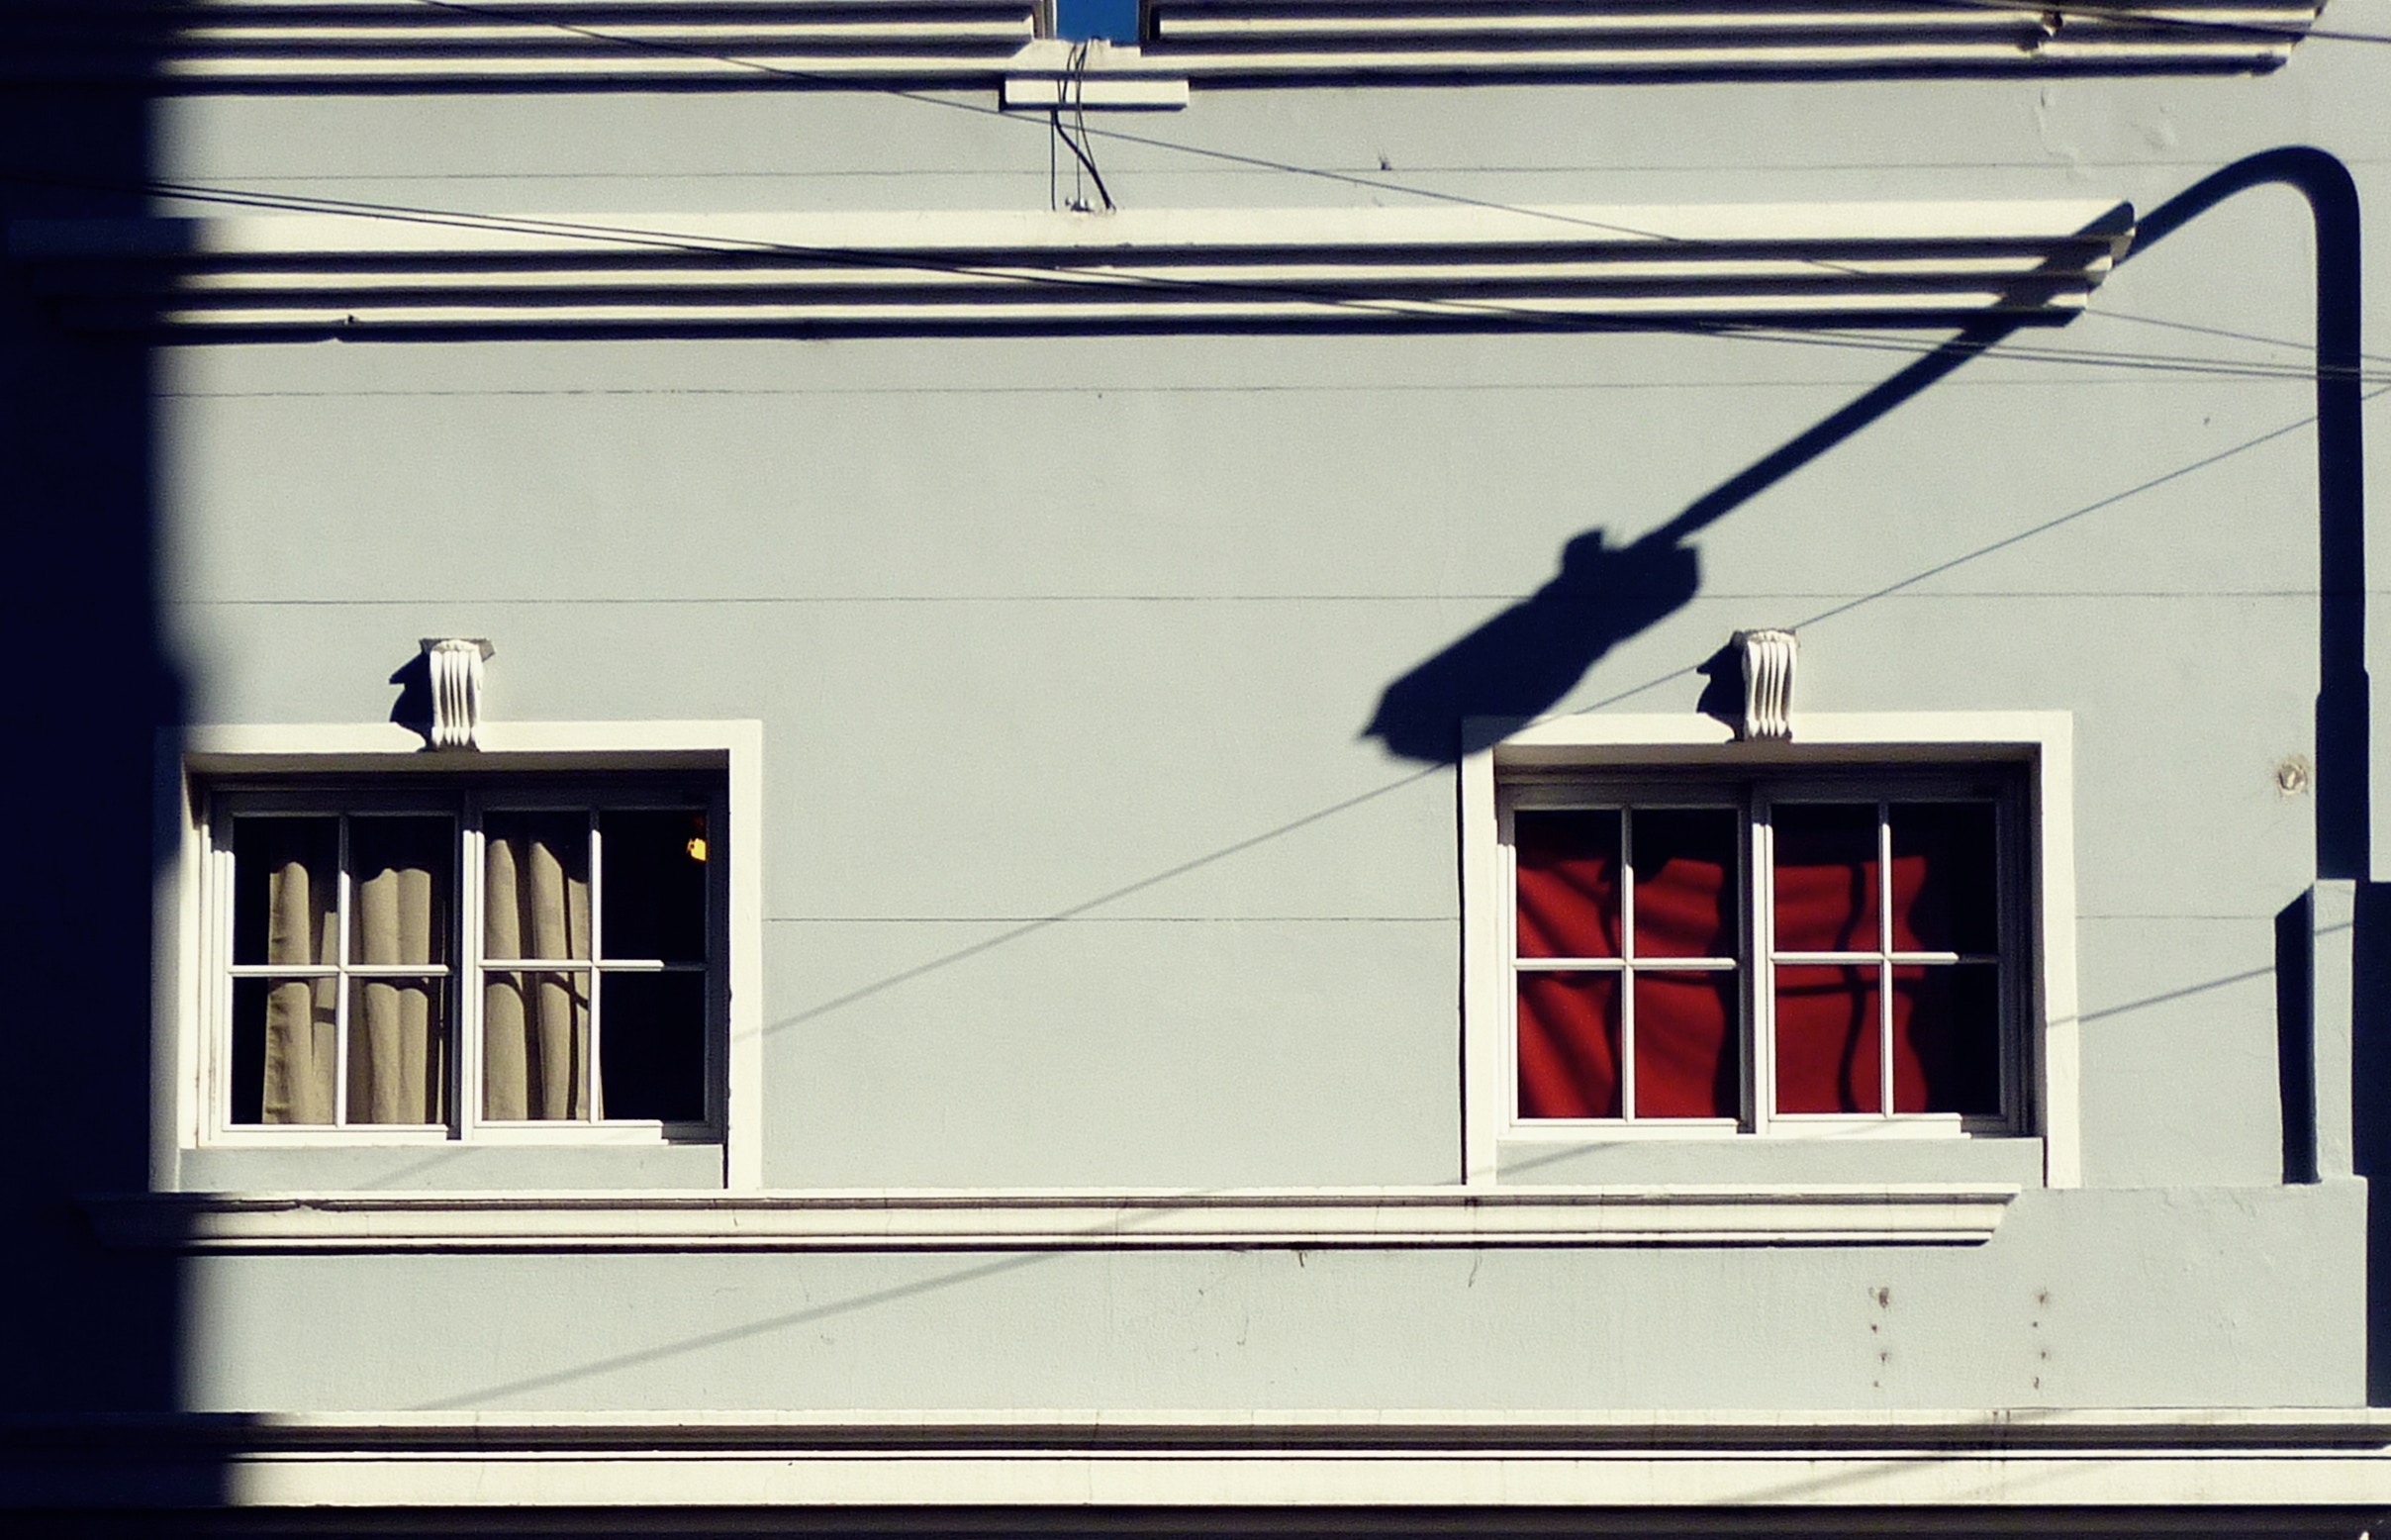
architecture, sky, house, window, roof, building, wall, line, facade